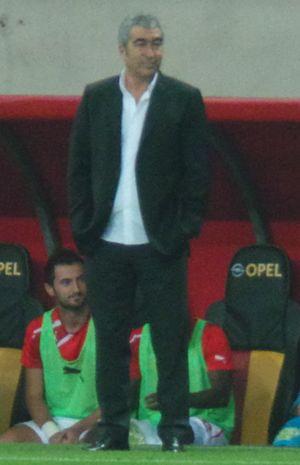
Samet Aybaba, né le 2 mars 1955 à Osmaniye, est un footballeur puis entraîneur turc. Il évolue au poste de défenseur de la fin des années 1970 à la fin des années 1980. Il effectue toute sa carrière au Beşiktaş avec qui il remporte le championnat de Turquie en 1982 et 1986.